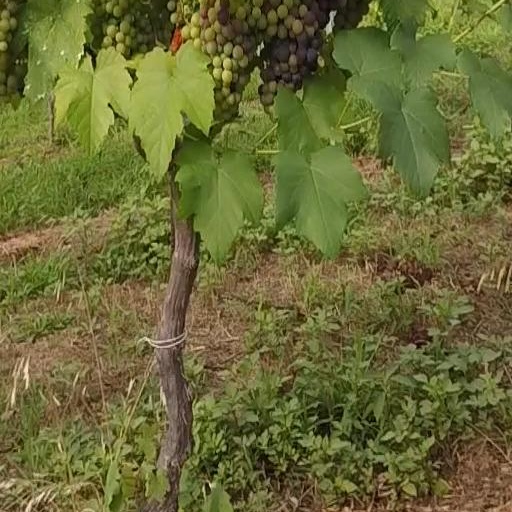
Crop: grape